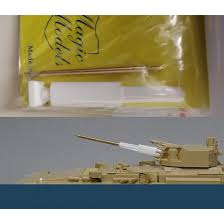
Label: BMP